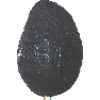
Label: Avocado ripe 1